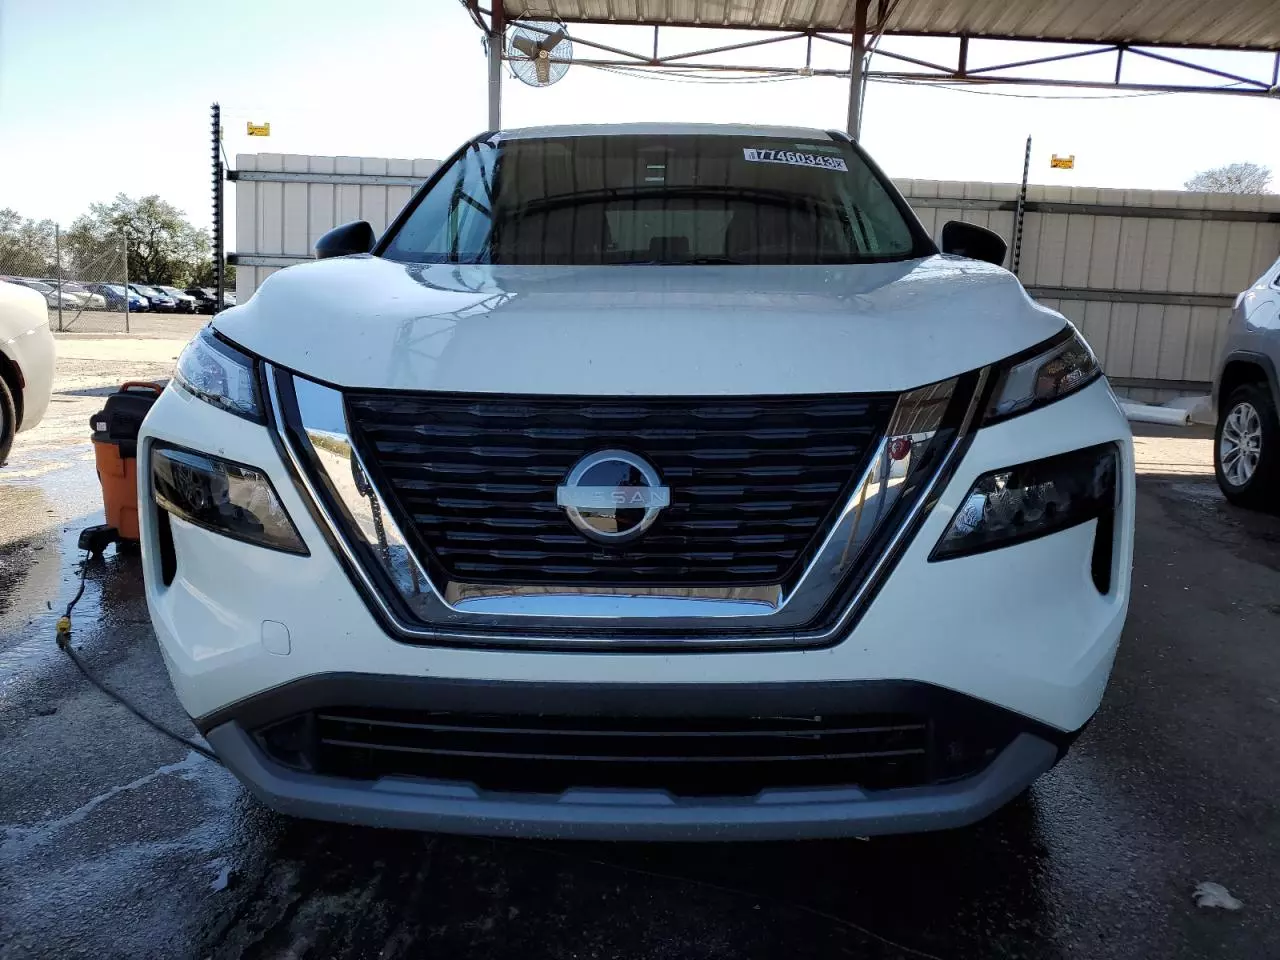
Aucun dommage détecté.
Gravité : aucun